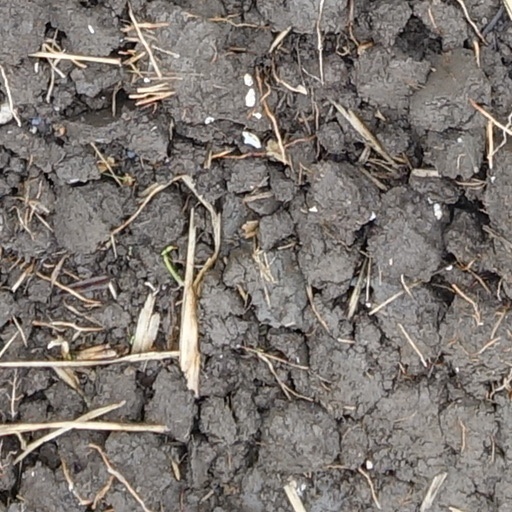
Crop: wheat